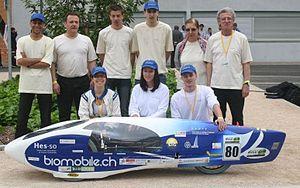
Une photo prise juste après le passage du contrôle technique.
Biomobile est un projet dont les premières réflexions ont débuté en 2000 et qui a été concrètement lancé en Suisse en 2004. Il a ensuite donné naissance à une association éponyme en 2008. Il s'articule autour de la conception et de la réalisation de véhicules à très faible consommation, avec une empreinte écologique minimisée. Il fait suite à la proposition de plusieurs étudiants de la HES-SO et s'inscrit dans la continuation du projet Consomini initié par trois écoles d'ingénieurs de la HES-SO chacune ayant développé une partie de ce premier véhicule.
Le Challenge ÉducÉco est une compétition automobile éducative, organisée en France depuis 2009 par l'association AD3E. Son objectif principal est de parcourir le plus de kilomètres avec la plus faible consommation d’énergie possible, sur des véhicules innovants construits par des collégiens, lycéens ou étudiants. Des objectifs de sécurité et d'innovation technologique sont aussi exigés. Deux types de véhicules sont autorisés à concourir : des écocitadins et des prototypes. Le slogan du Challenge ÉducÉco est : « De l'école à l'université – La course à l'innovation pour une mobilité durable ».